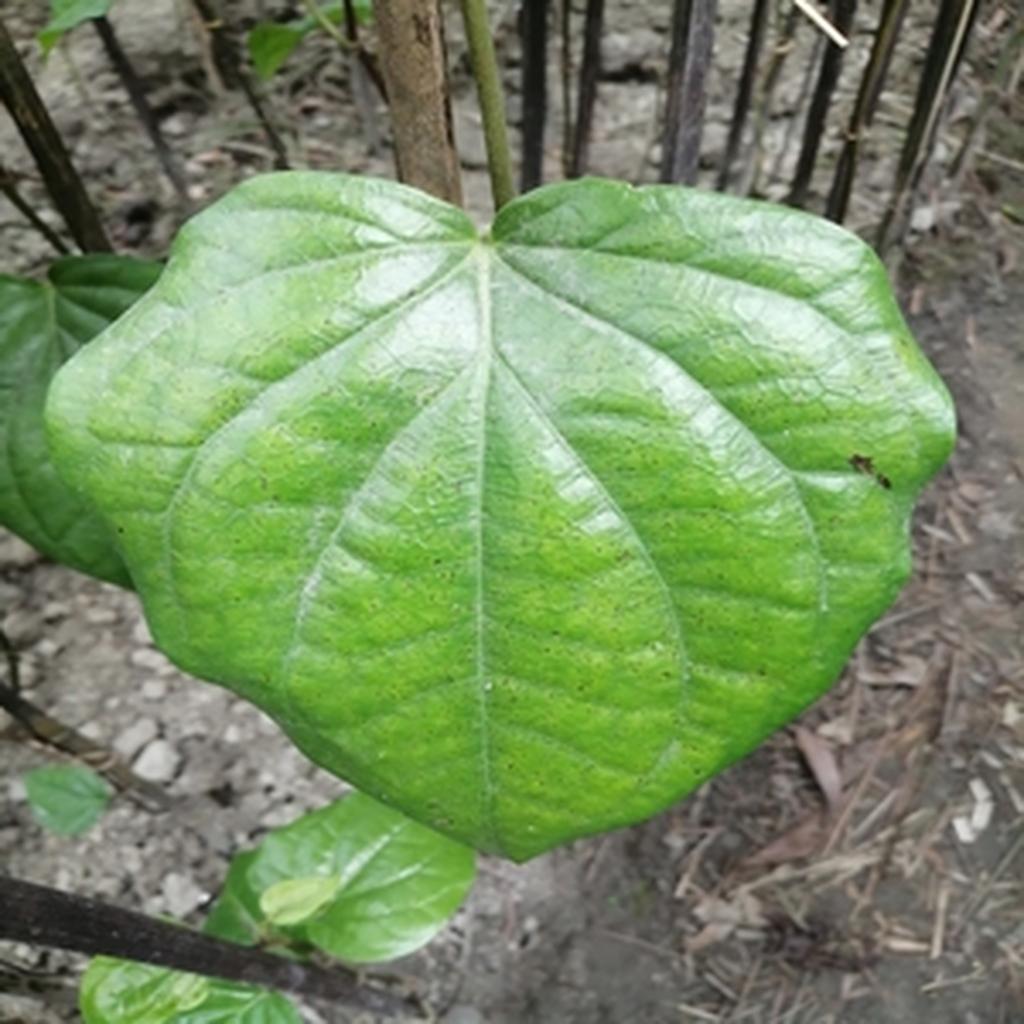
Label: Leaf_Spot